Bank Pasargad

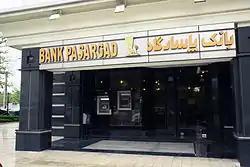

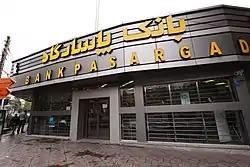

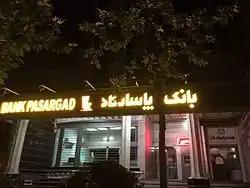
Bank Pasargad's branch in Amol

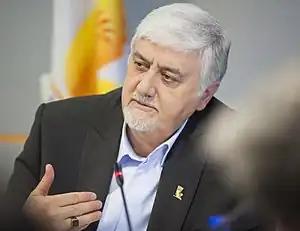

The bank's brand has recognized as one of top 100 Iranian brands in the 10th Industry Champions of Iran Festival and was registered in Swiss Federal Institute of Intellectual Property in 2015 and has been allowed to use ® on its logo.